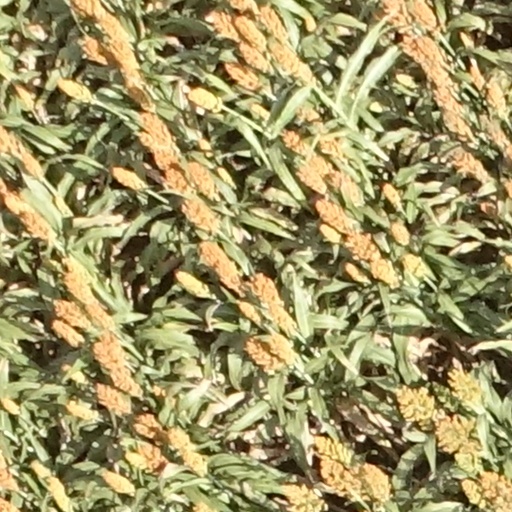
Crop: sorghum